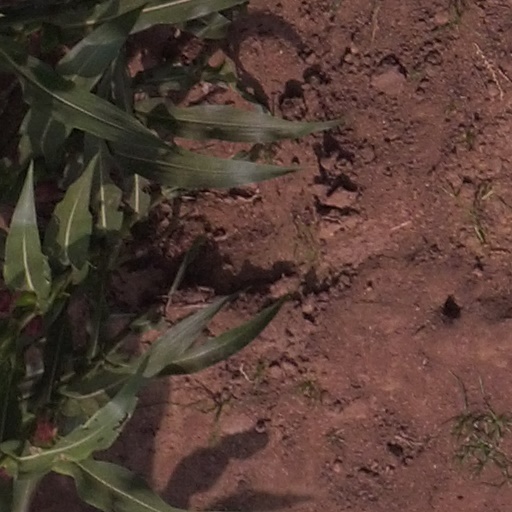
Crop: maize; corn